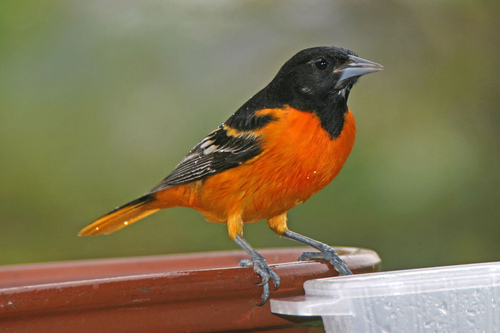
the bird has an orange belly and breast as well as a black bill.
this is a bright, small orange and black bird with yellow and white wingbars and a short bill.
a medium sized bird with a bright red under belly, orange claws, and a black nape.
orange bird with black wings with white wingbars and black hood.
orange breasted and bellied small bird with black coverts, secondairies, throat, crown and nape.
this bird has a black head and a bright orange underbelly, as well as a sharp beak.
this bird has wings that are black and has an orange belly
this bird is orange with black and has a long, pointy beak.
this bird has ha bright orange belly and a black head and wings that are black and white.
the bright orange bottom of the bird is distracting to the black head and wings.
Species: Baltimore Oriole